Haggada Kone

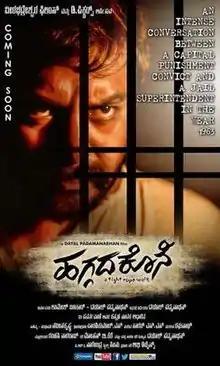
Film poster

Haggada Kone is a 2014 Indian Kannada language crime-drama film directed by Dayal Padmanabhan and stars Naveen Krishna in the lead role. The film is a modern-day adaptation of a play of the same name written by Parvathavani, and features Krishna as Channa, a prisoner awaiting his execution. The supporting cast features Srinivasa Murthy, Suchendra Prasad, Sihi Kahi Geetha, Tharun Sudhir and H. G. Dattatreya.